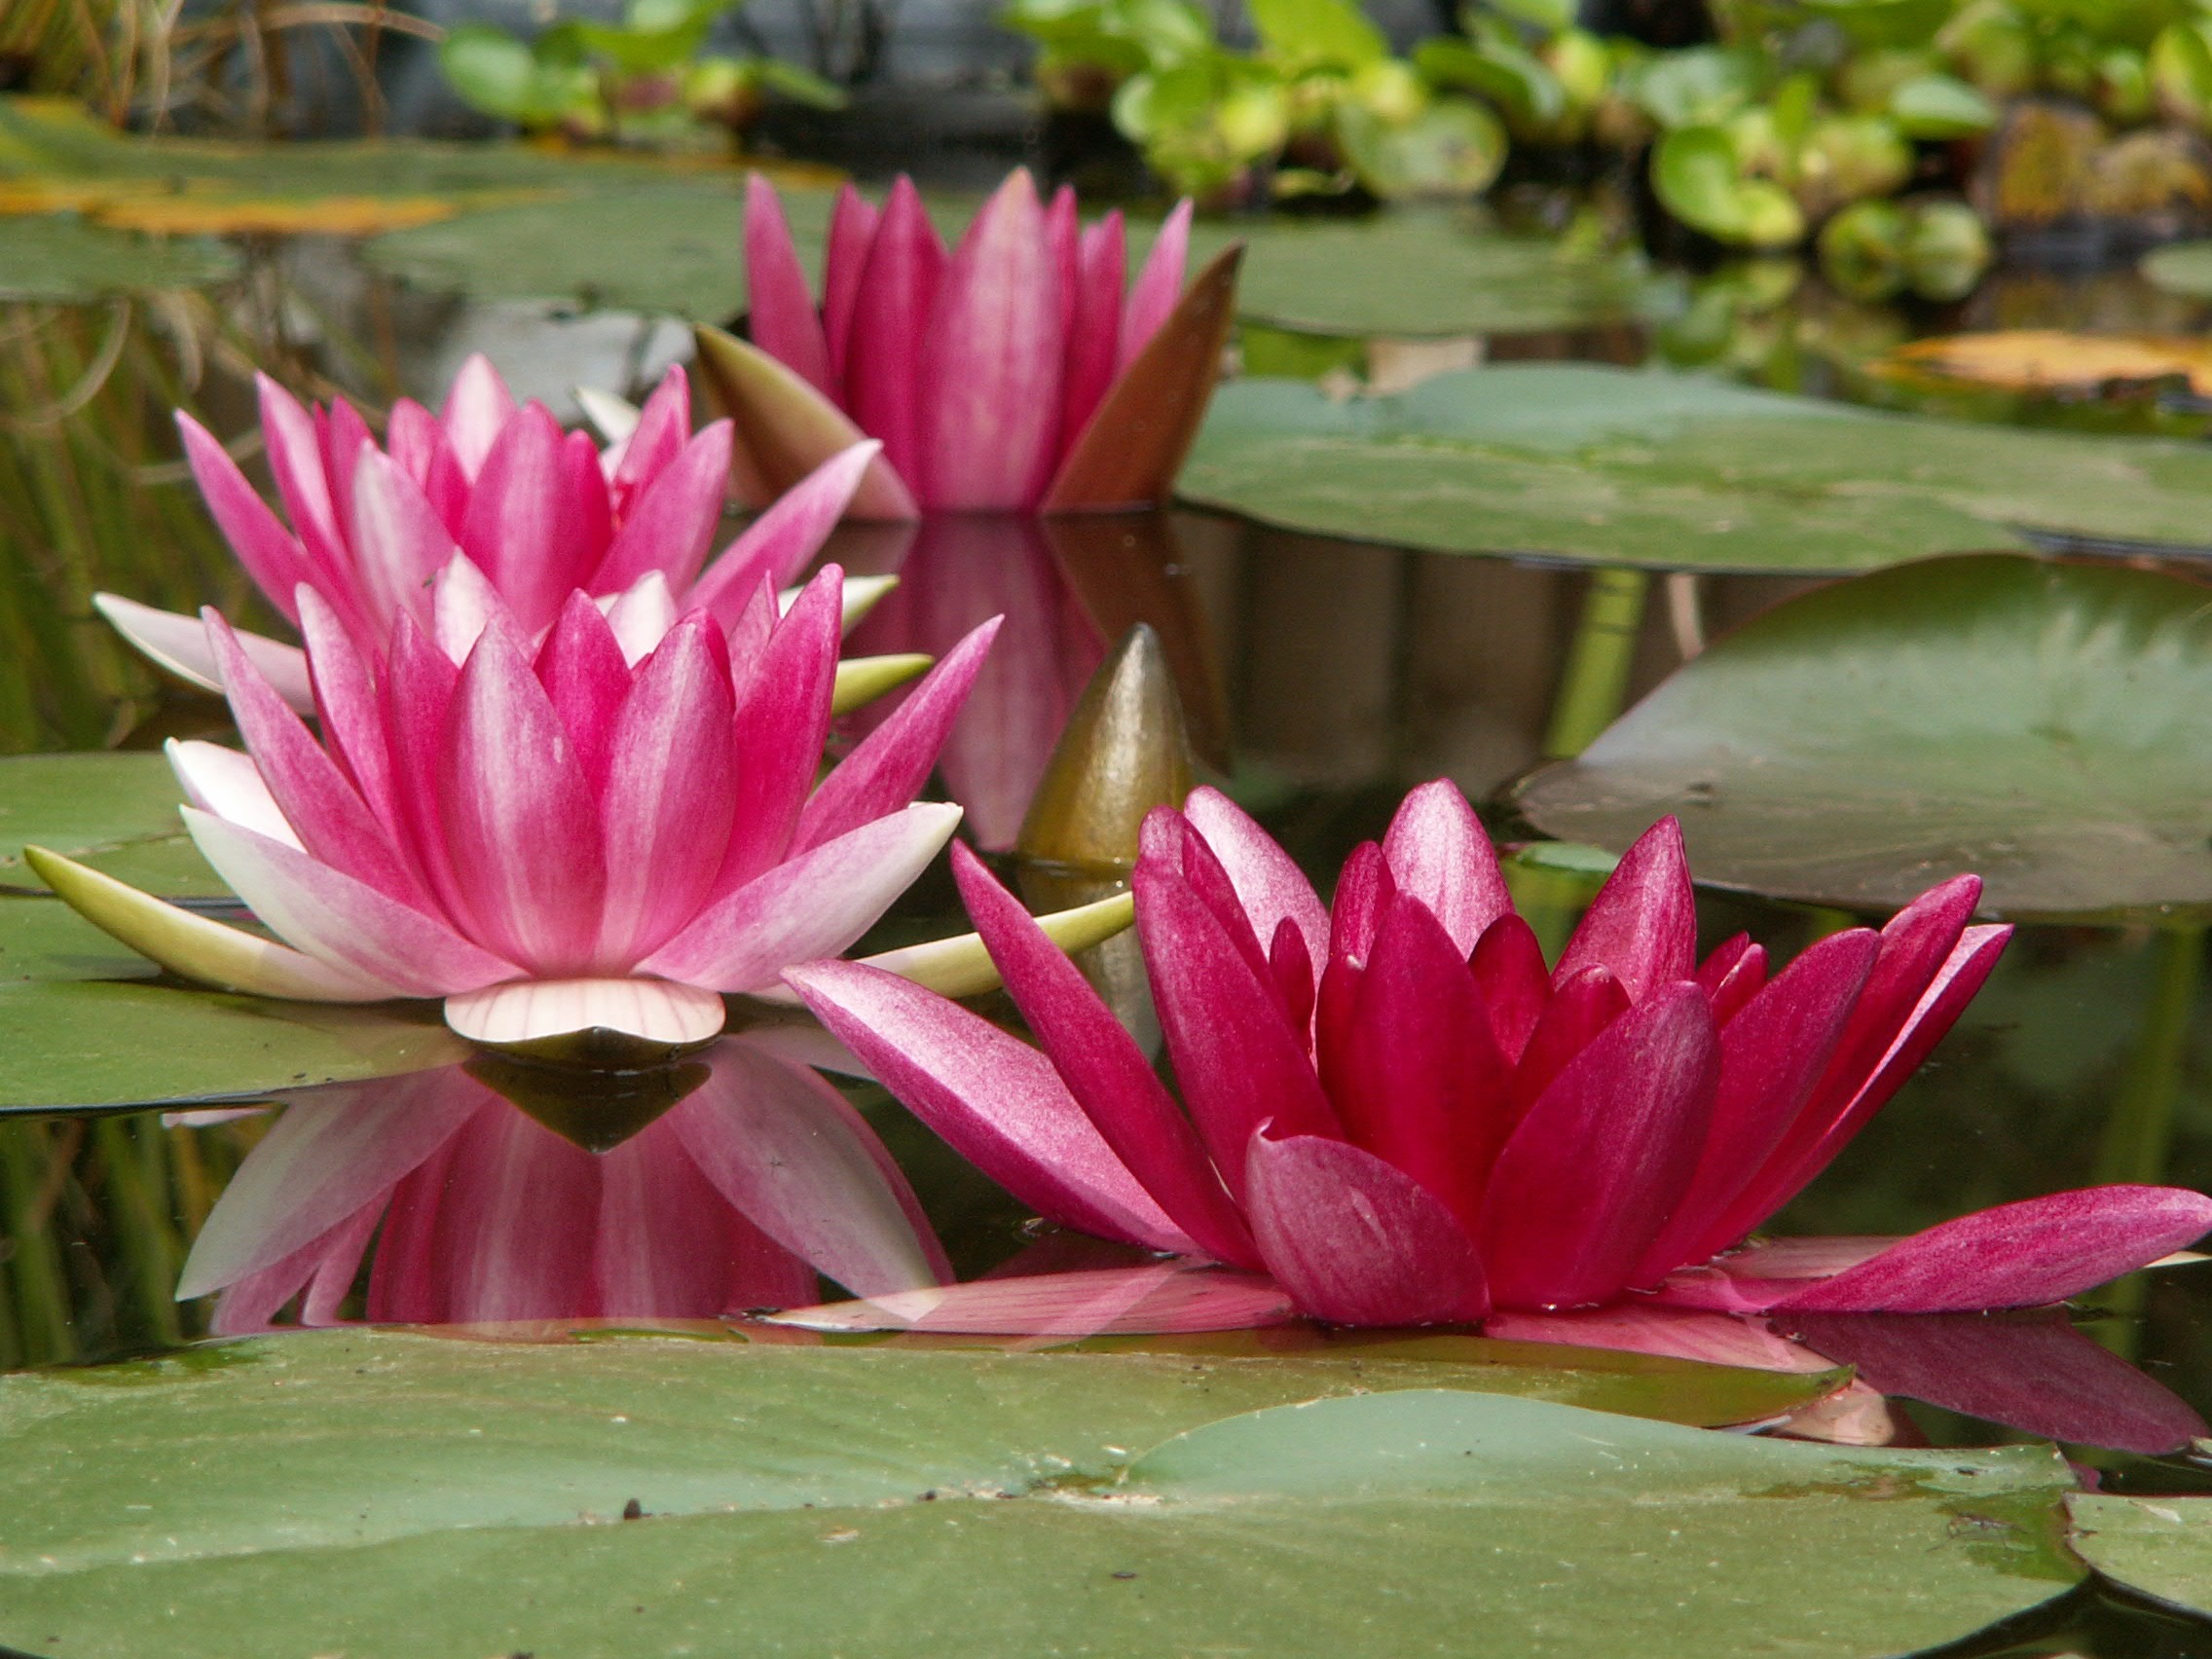
water, nature, blossom, plant, flower, petal, bloom, pond, botany, garden, pink, sacred lotus, aquatic plant, flora, plants, water lily, flowers, lotus, macro photography, flowering plant, land plant, lotus family, proteales, hedgehog cactus